Perceptron

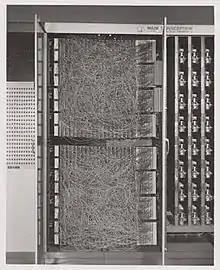

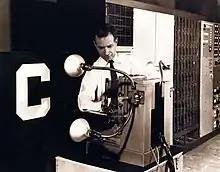
The Mark 1 Perceptron, being adjusted by Charles Wightman (Mark I Perceptron project engineer). Sensory units at left, association units in center, and control panel and response units at far right. The sensory-to-association plugboard is behind the closed panel to the right of the operator. The letter "C" on the front panel is a display of the current state of the sensory input.

The artificial neuron network was invented in 1943 by Warren McCulloch and Walter Pitts in "A logical calculus of the ideas immanent in nervous activity".